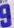
Number: 9